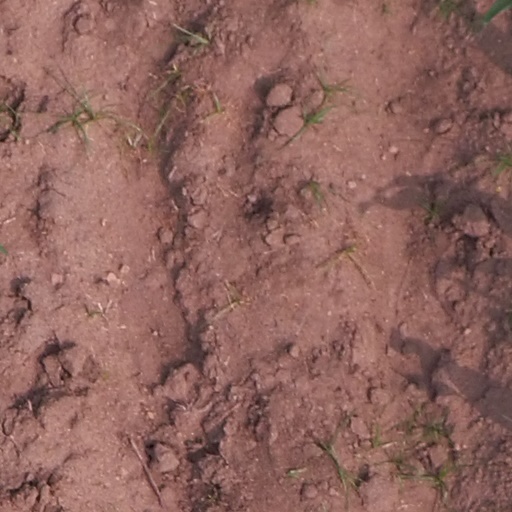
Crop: maize; corn